Sosui Ichikawa

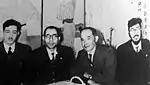
From left to right, Tsutomo Takato, Kinjo Hiroshi, Kanki Izumikawa, Sosui Ichikawa.

Japan's postwar situation was difficult due to the devastation that the country suffered during the war; since behind the Ichikawa residence rests an Inari shrine that hosted many festivals, Sosui was often called upon to deal with troublemakers and break up fights in the area. These situations were real training at work and the application of real Kumite. Since jobs became scarce, he kept himself occupied by learning karate on his own. He had looked for a martial arts instructor, but none of the local instructors would accept him as a student because of his fighting reputation.